Question: Where is the red pen?
Tambaya: Ina jan biron?
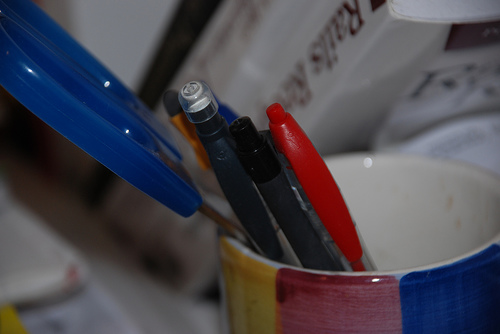
Answer: In the cup.
Amsa: A cikin kofin.